Erik Johannessen (musician)

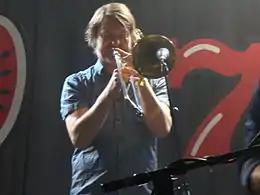
Erik Johannessen at Vossajazz 2014

Johannessen grew up at Lambertseter and was educated in jazz at Trondheim Musikkonservatorium and the University of Oslo. He mainly plays jazz and pop music and works with music in many context. He has toured extensively in Europe and the rest of the world with Jaga Jazzist and Ensemble Denada, in Poland with Loud Jazz Band, and in Norway with other bands.